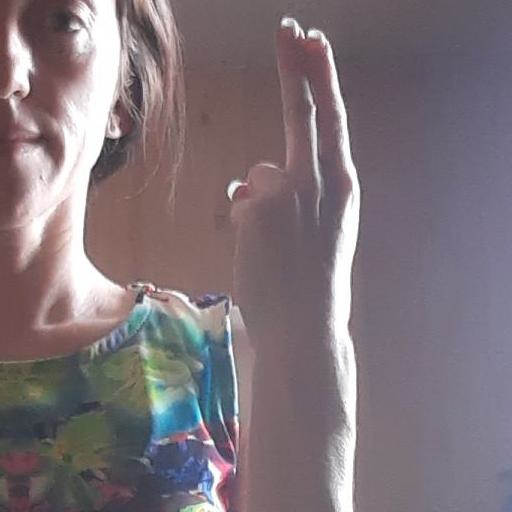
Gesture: two_up_inverted